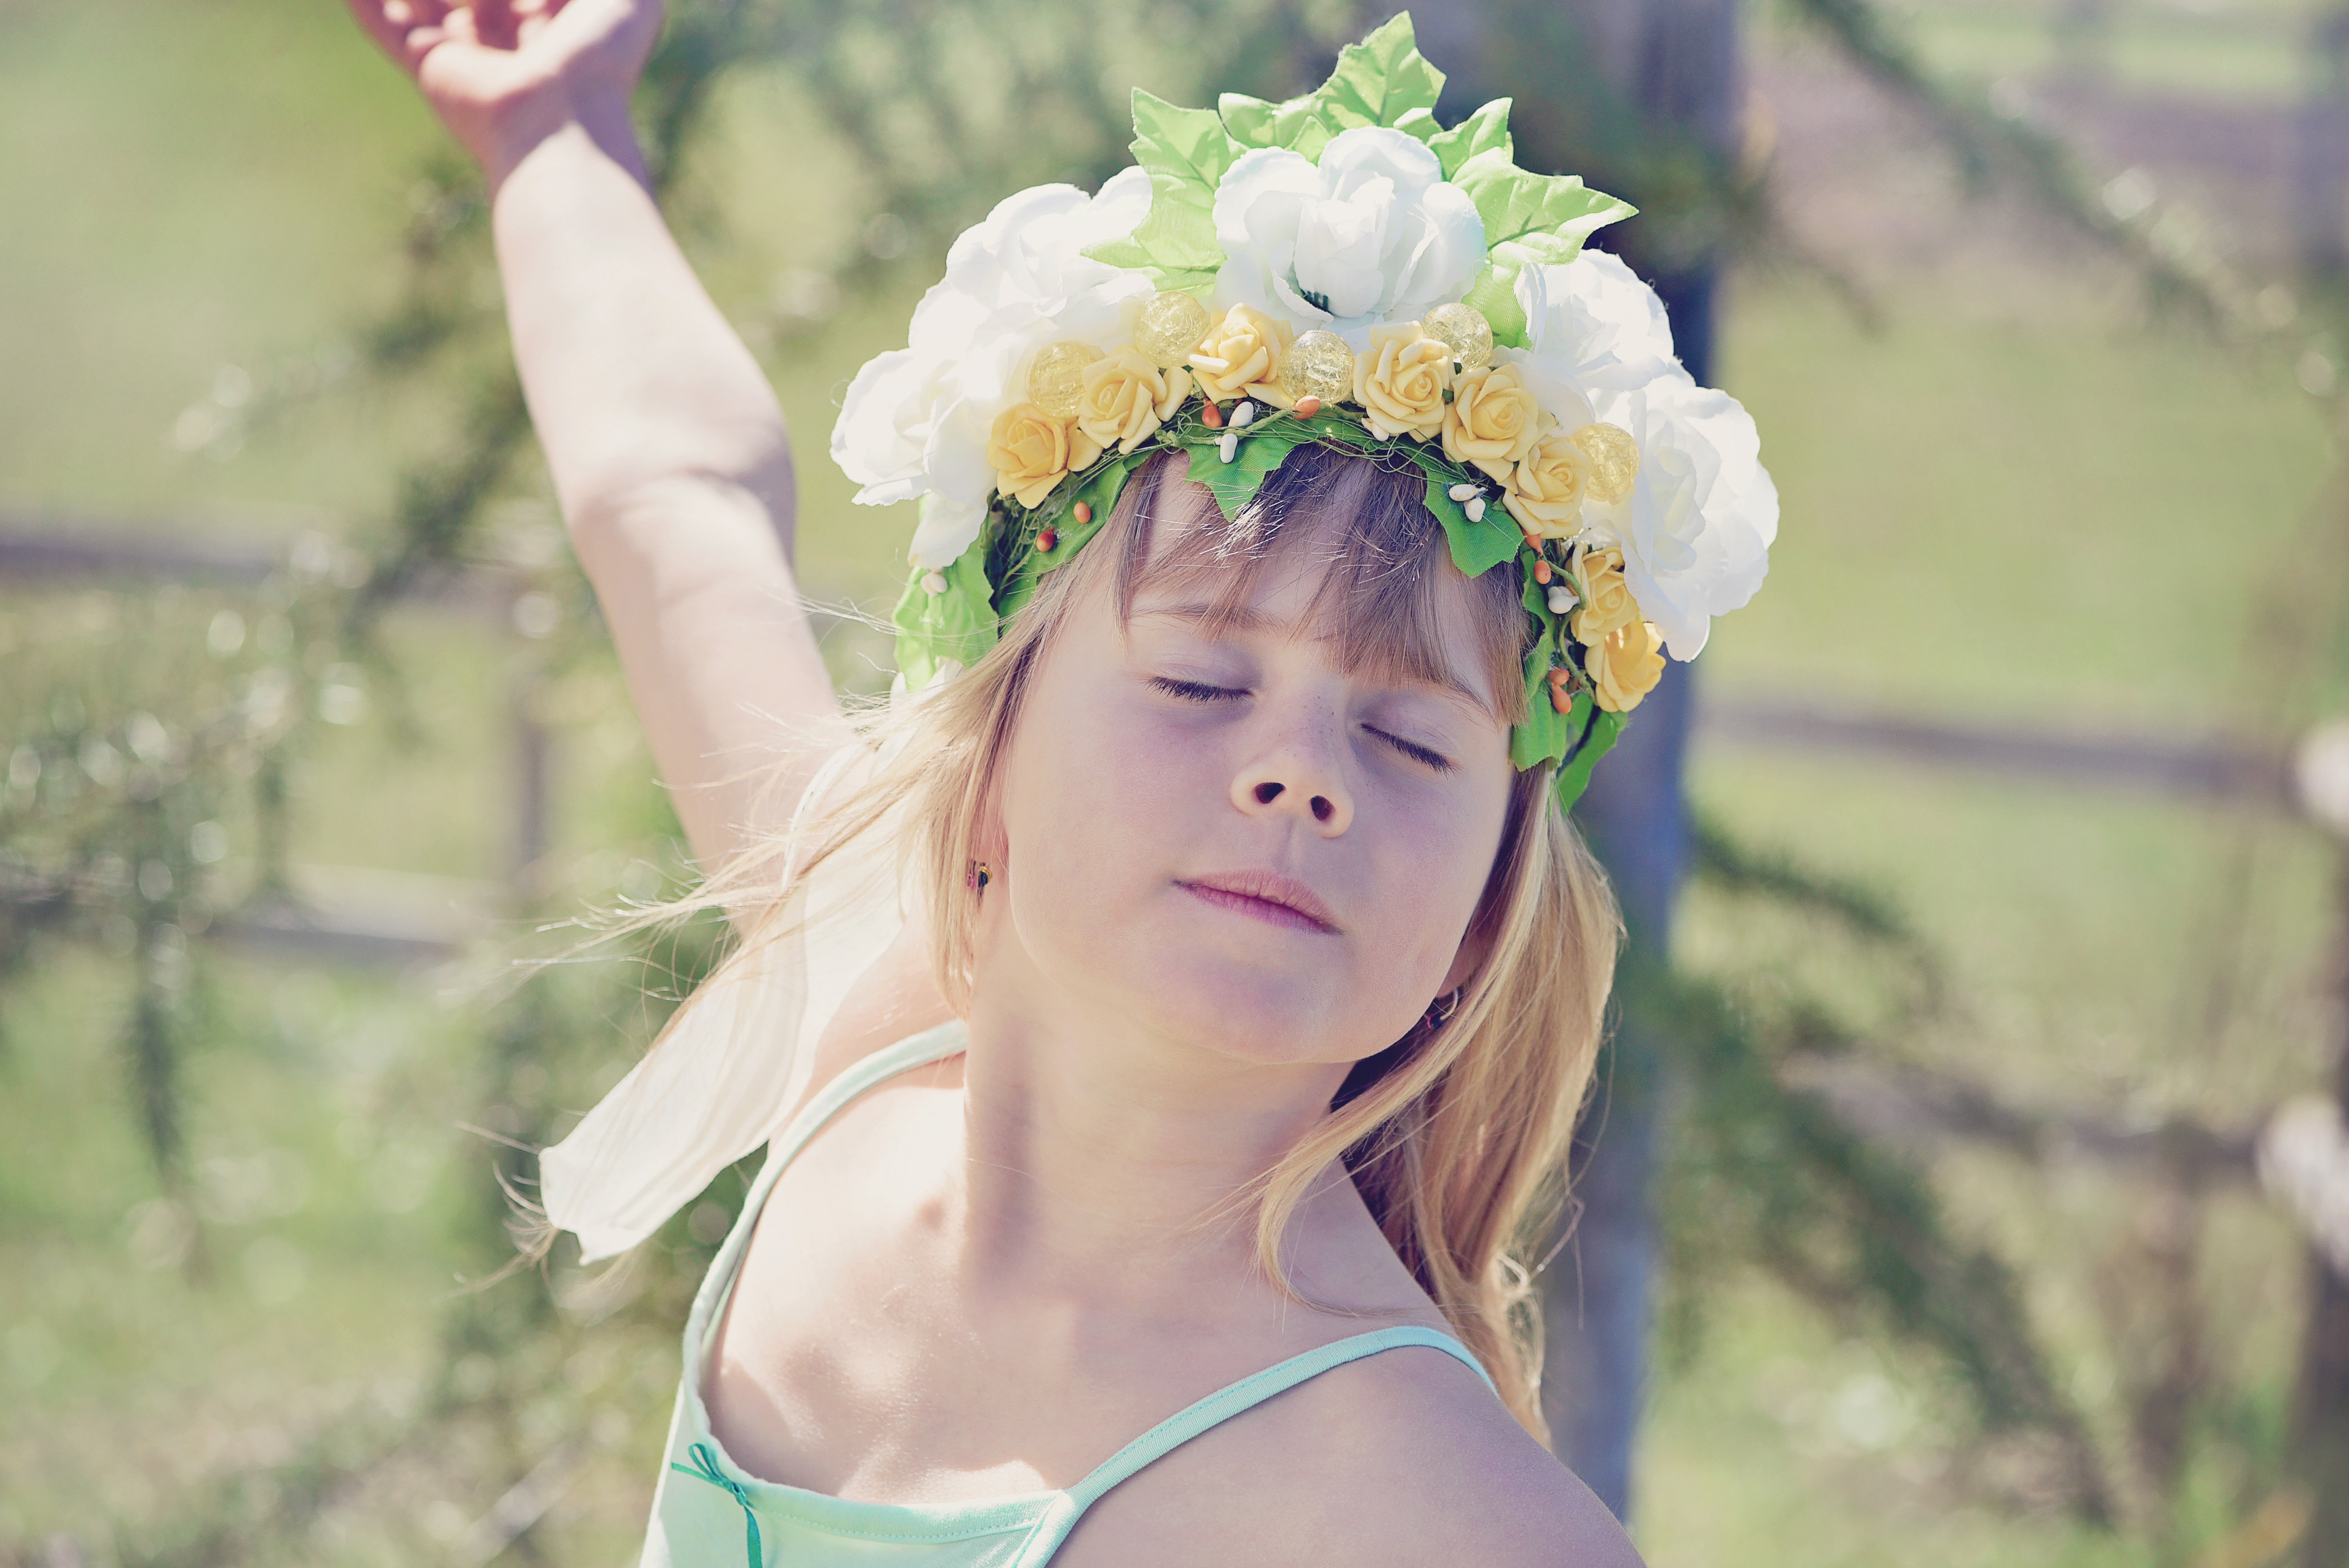
person, plant, girl, woman, photography, flower, dance, portrait, spring, green, child, human, clothing, bride, face, photograph, flower child, beauty, blond, dreamy, photo shoot, headdress, portrait photography